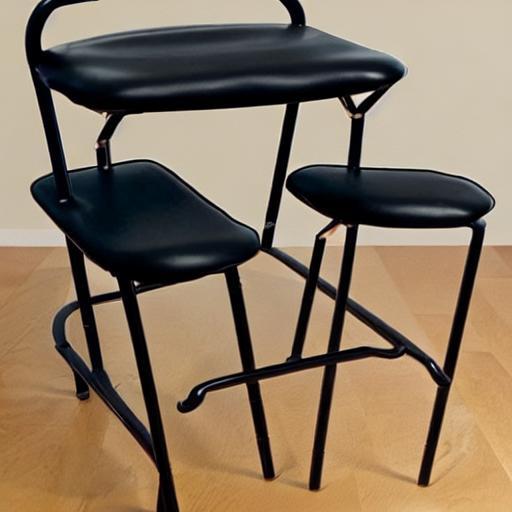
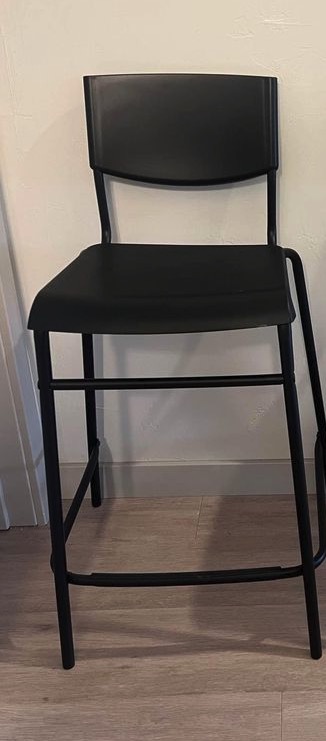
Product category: stool
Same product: no